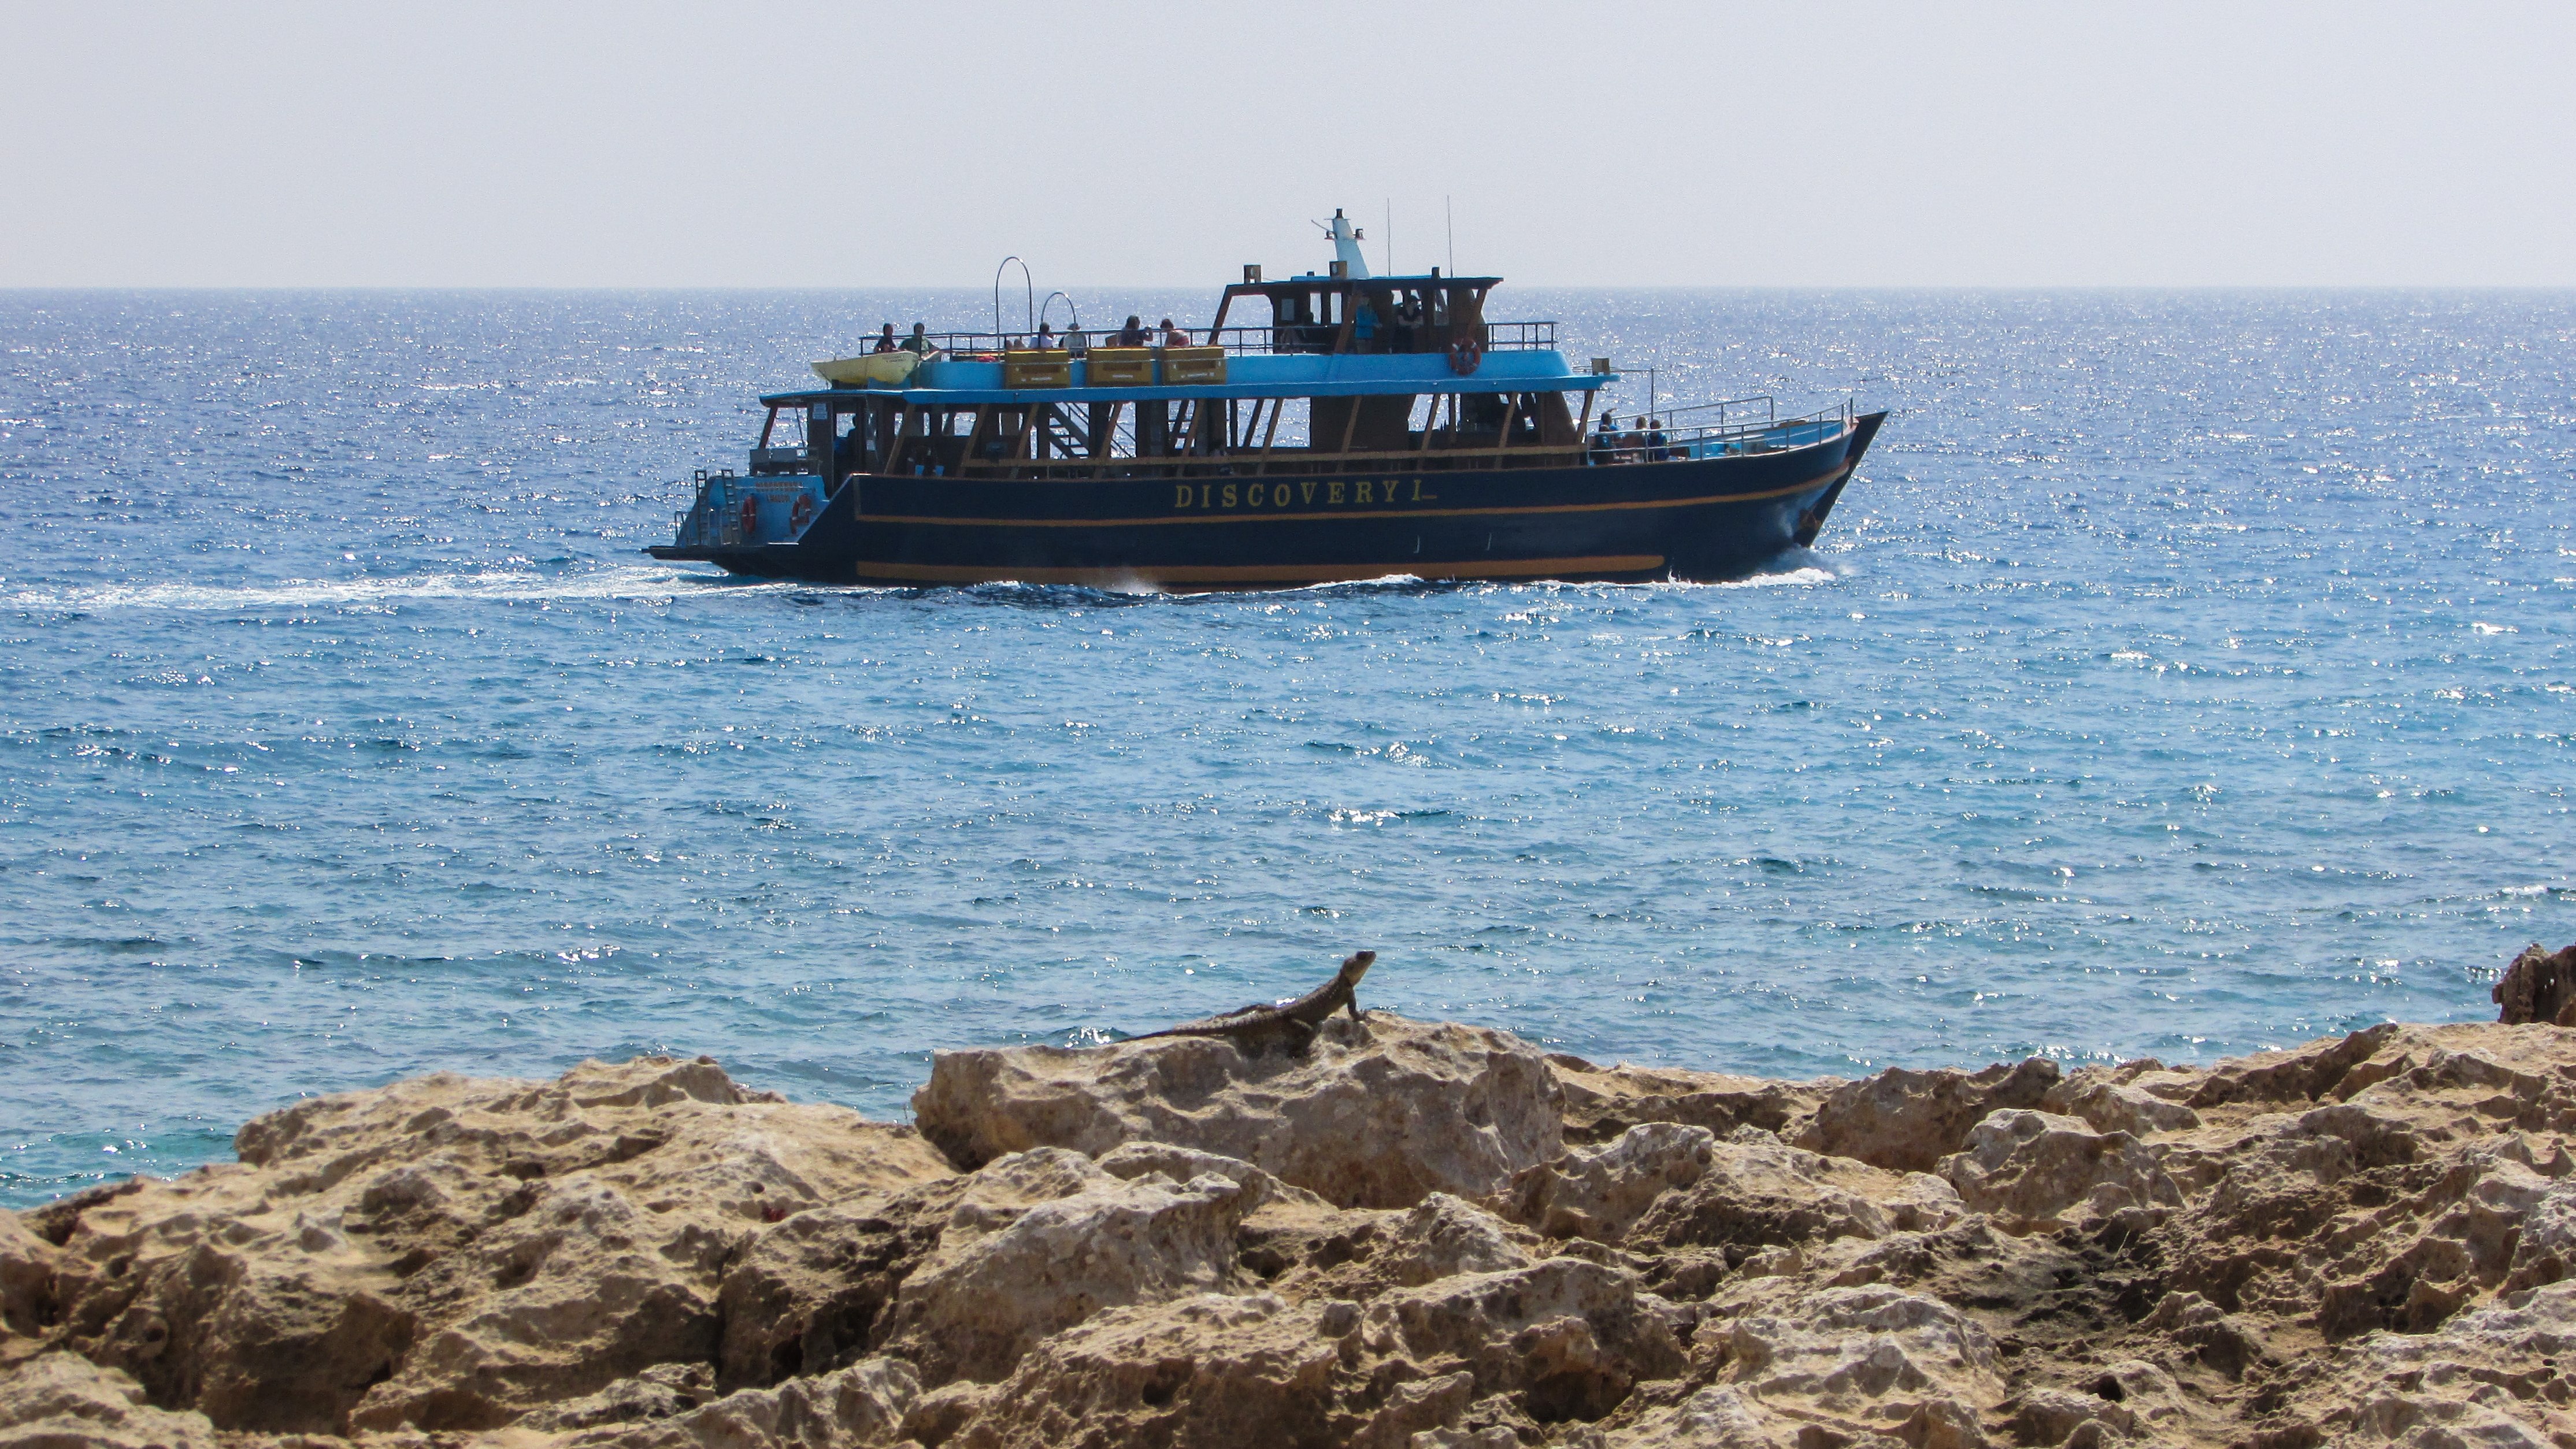
sea, coast, ocean, boat, ship, vehicle, scenery, bay, tourism, ferry, channel, watercraft, vacations, cyprus, fishing vessel, cruise boat, ayia napa